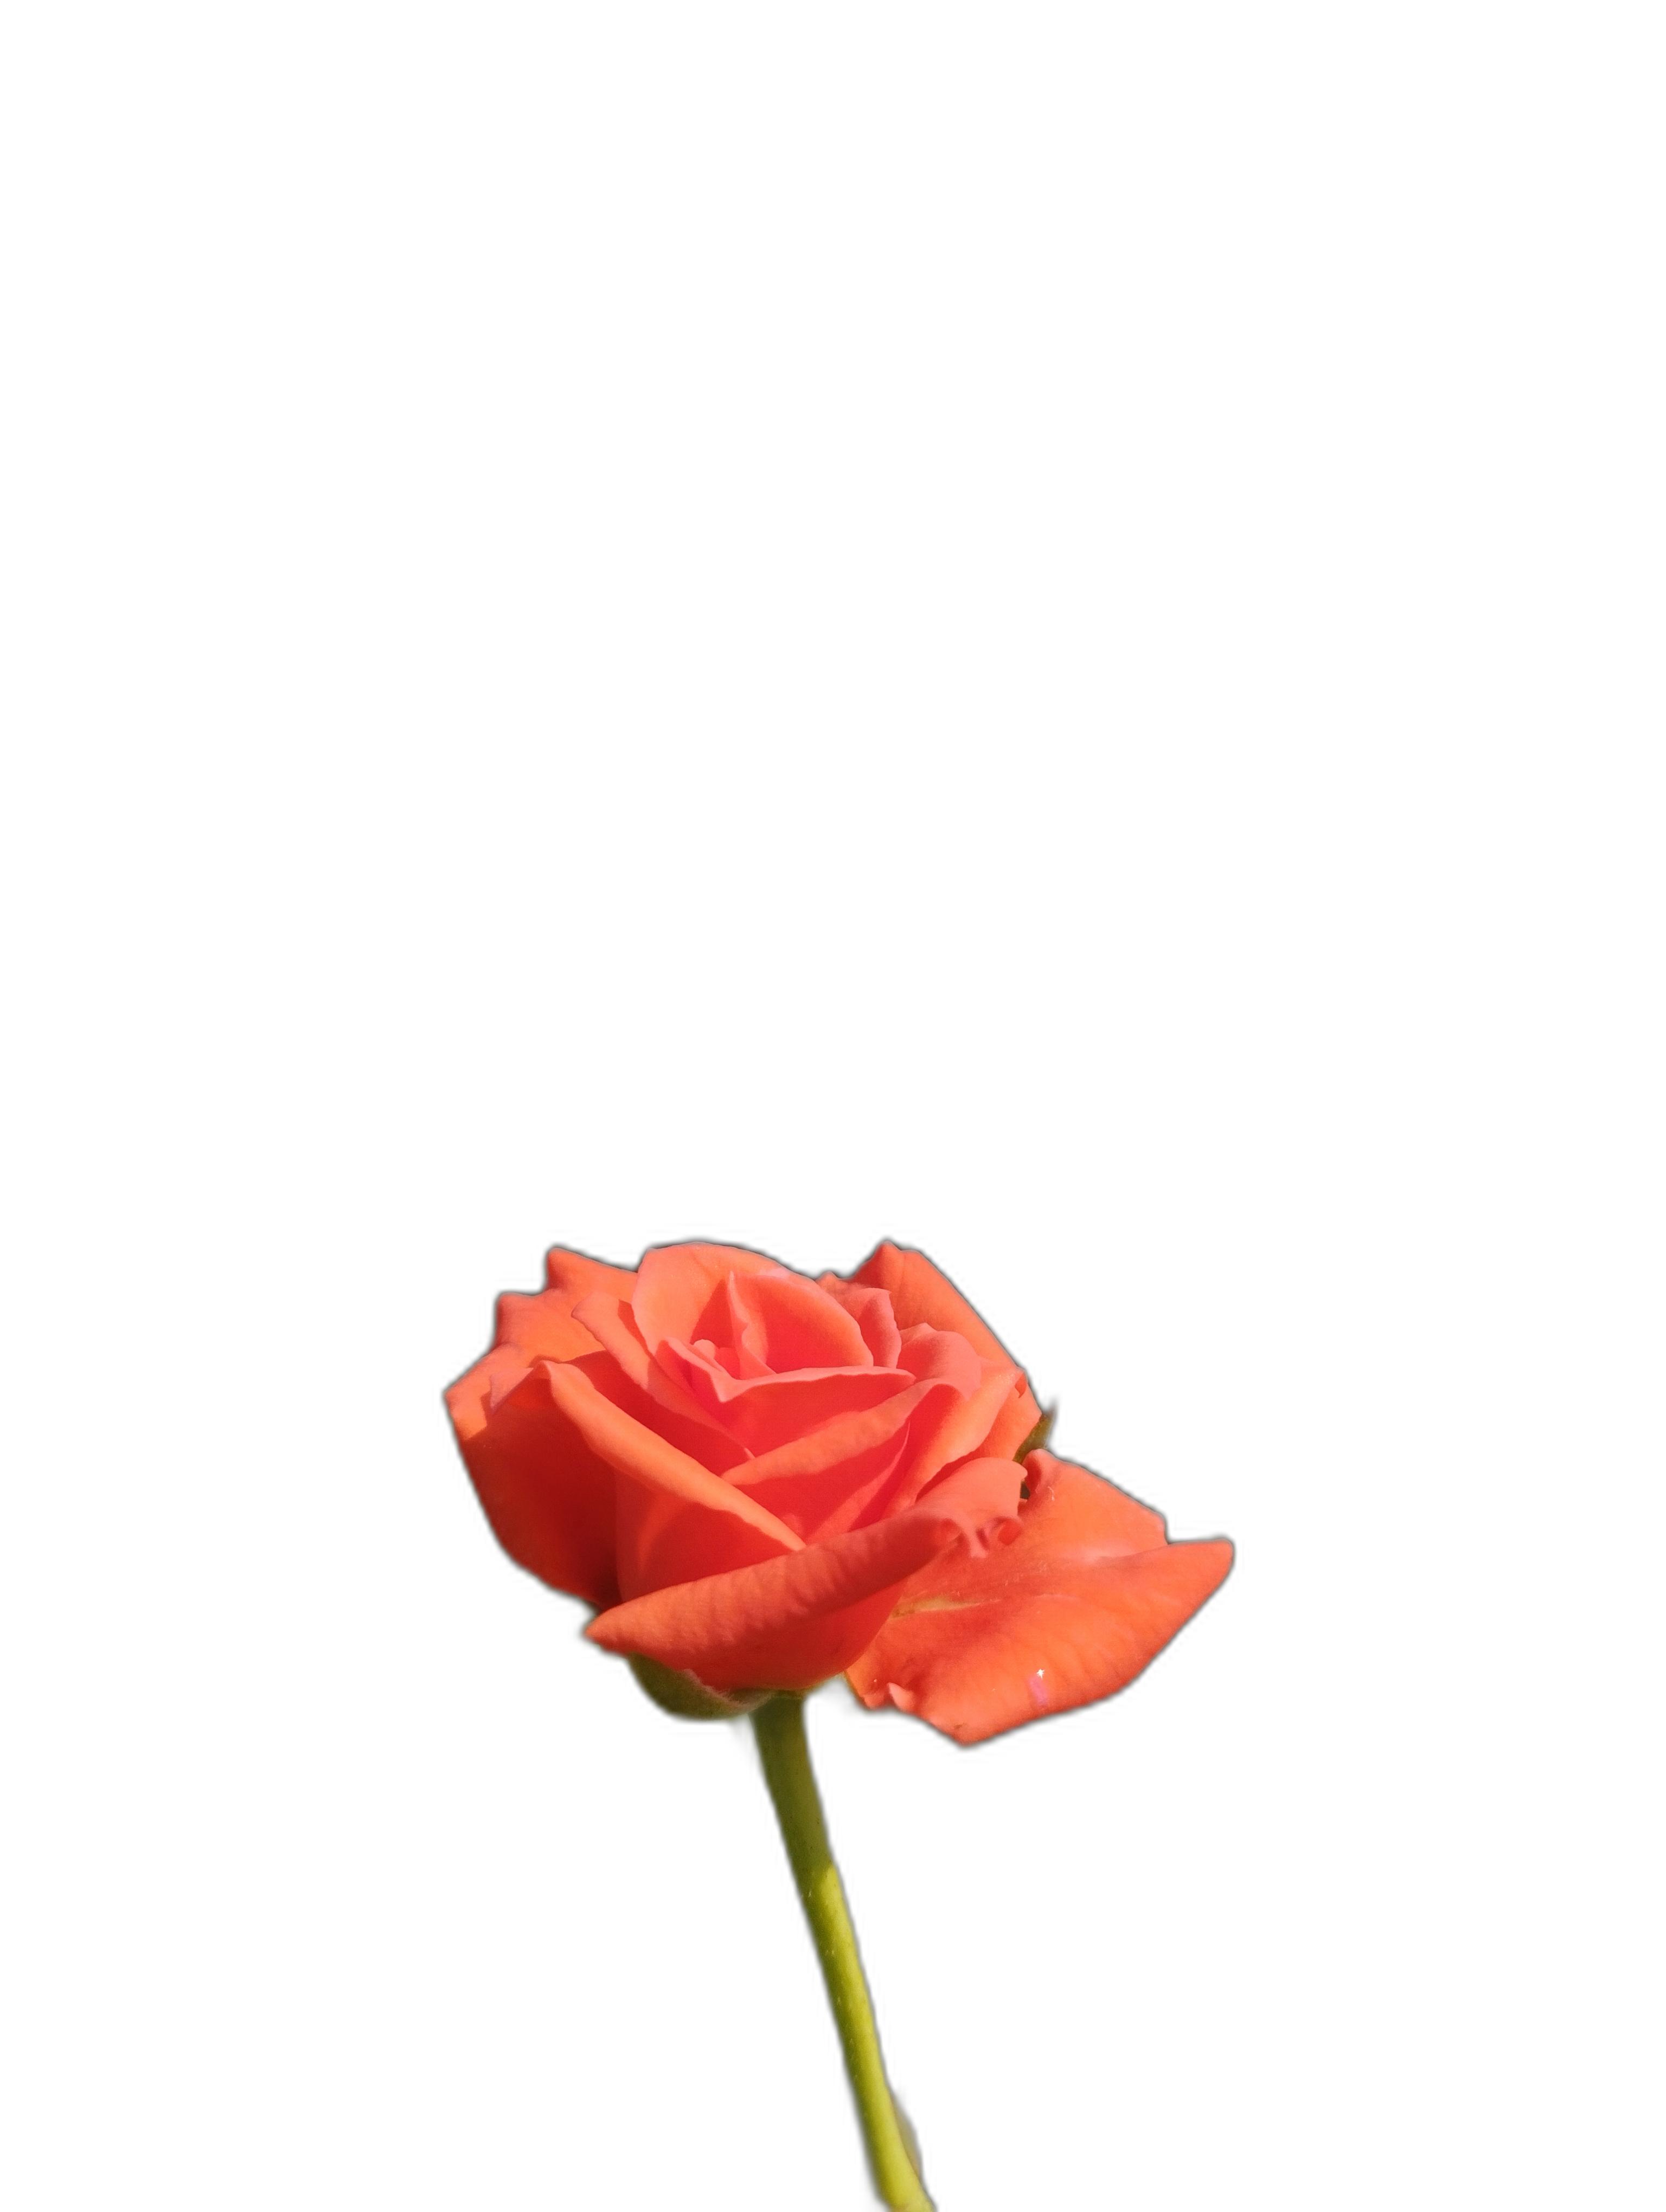
Label: Rose